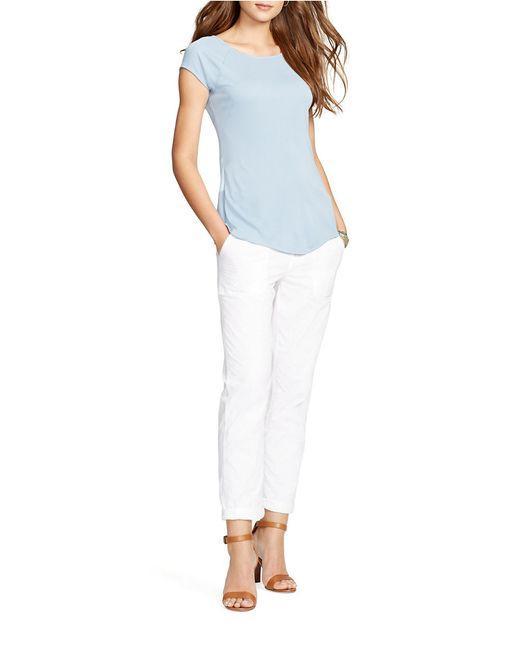
Freizeitkleidung Set hellblaue Bluse und weiße Hose